Constitution of California

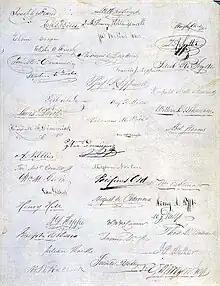
Signatures of the 1849 California Constitution

Many of the signatories to the state's original 1849 constitution were themselves prominent in their own right, and are listed below. The list notably includes several Californios (California-born, Spanish-speaking residents).